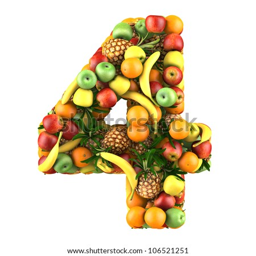
number made from 3d fruits .